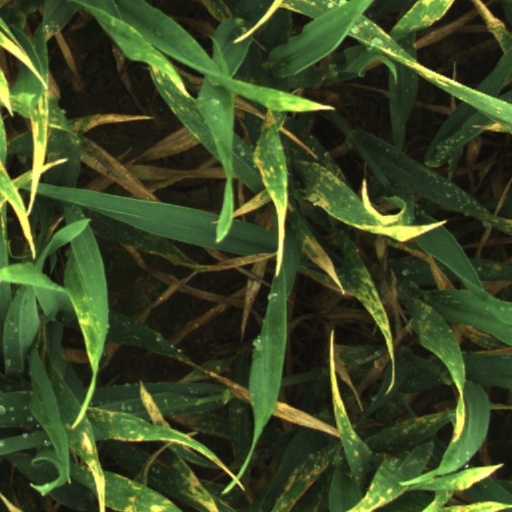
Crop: wheat